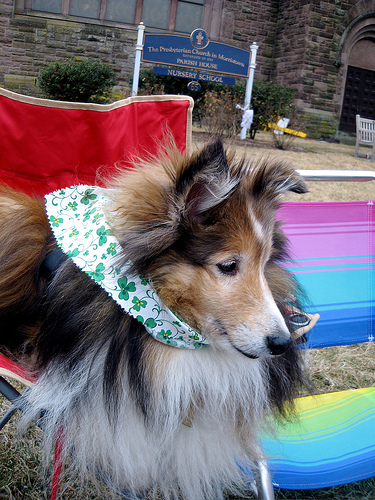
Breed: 274-n000110-Shetland_sheepdog